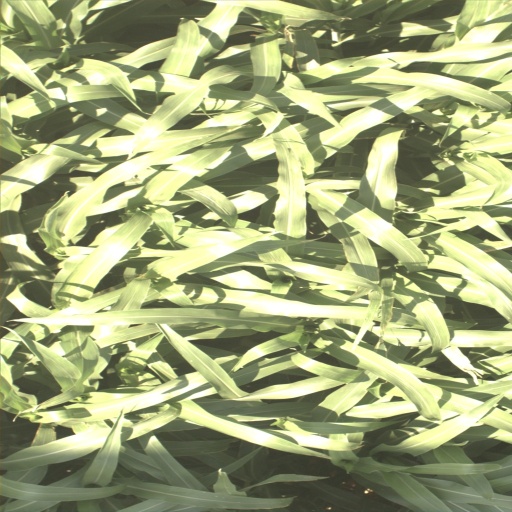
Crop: sorghum